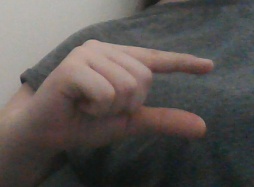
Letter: dal